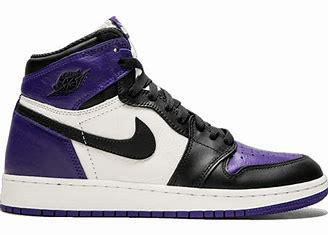
Brand: Jordan
Model: 100